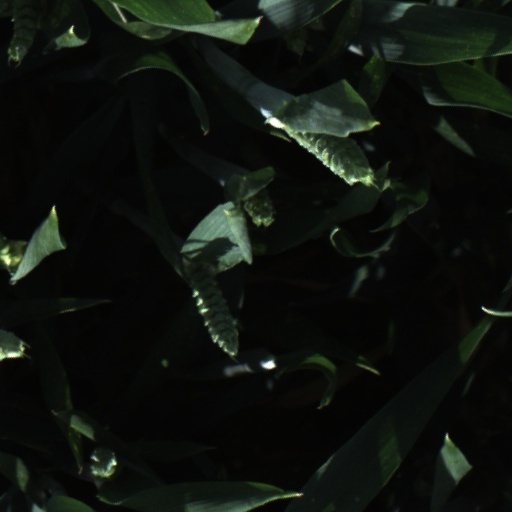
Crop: wheat